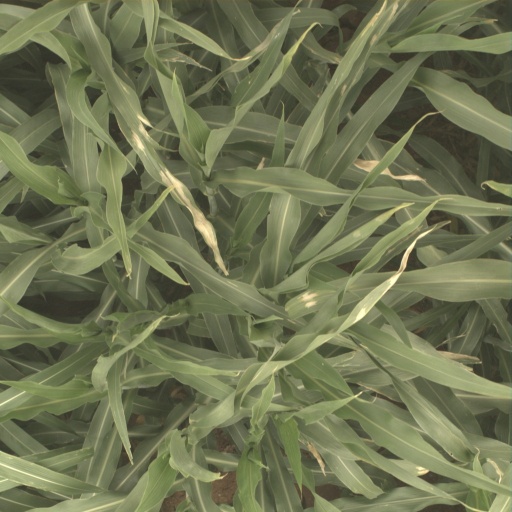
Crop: sorghum